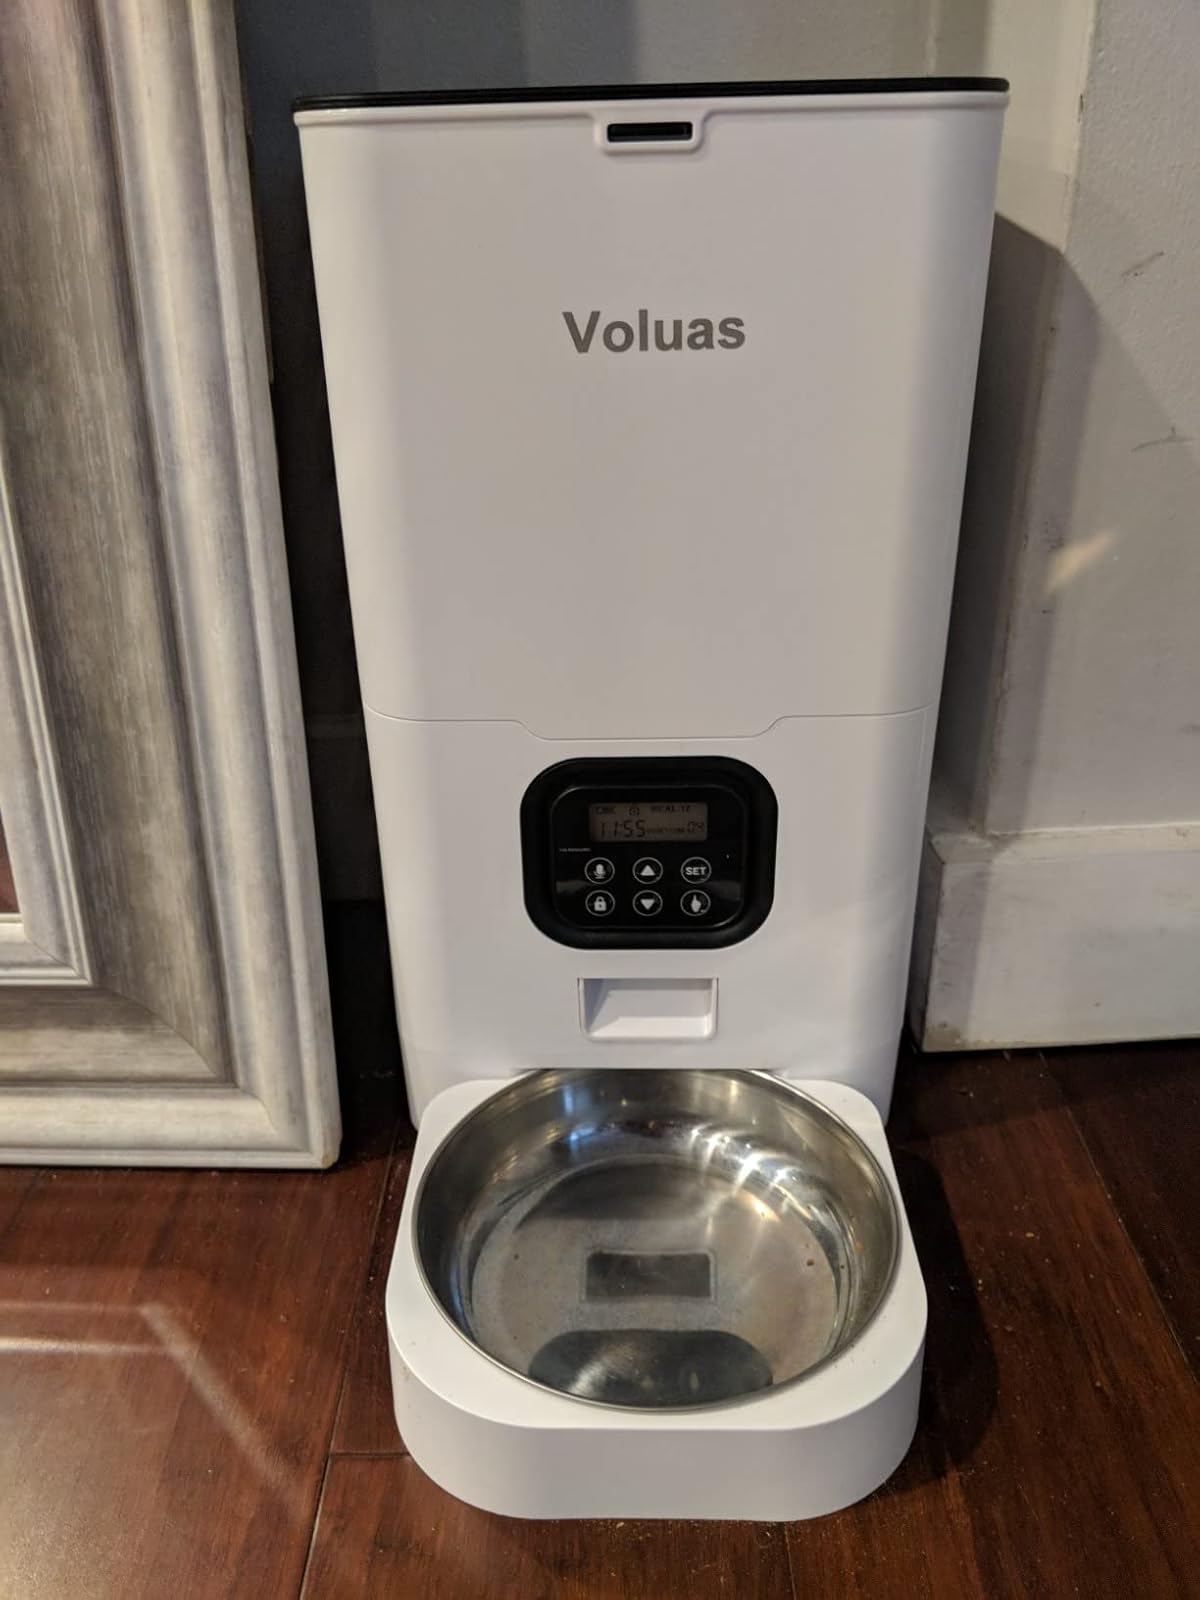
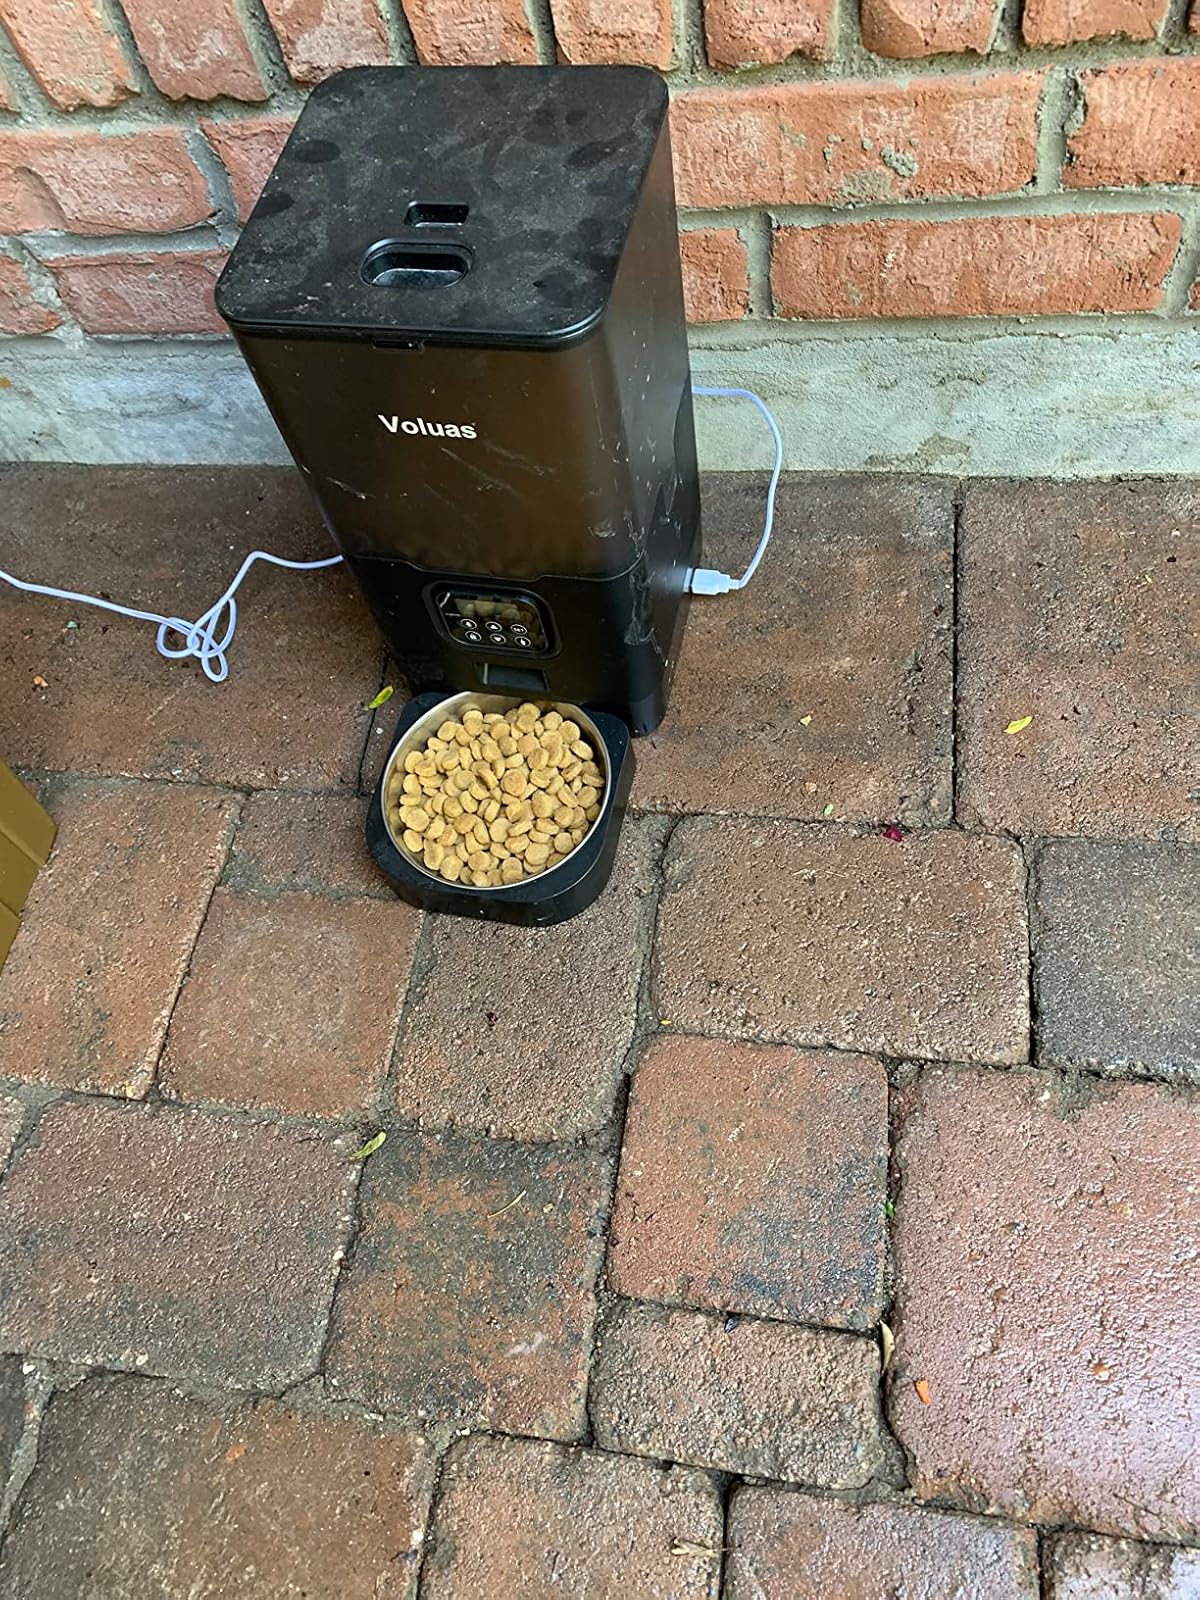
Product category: items_feeder
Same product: no